Traditions of Louisiana Tech University

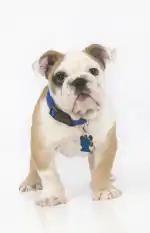
Tech XX

The legend of the Louisiana Tech Bulldog dates back to the Fall of 1899. The story involves five Tech students on their way home from class. When they reached the edge of campus, they noticed a quiet old bulldog sitting alone under a tree. Assuming the dog was a stray, they fed him all the food they had with them and continued on their way.